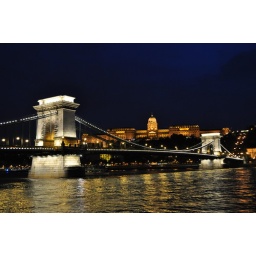
Buda castle over Chain bridge